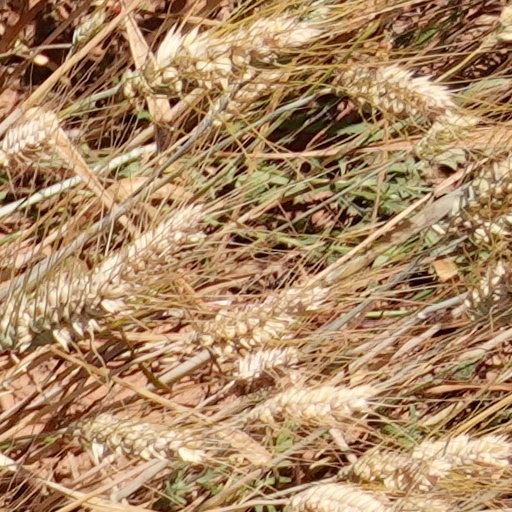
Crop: wheat